Repulsion motor

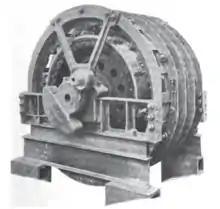
700 horsepower Brown-Boveri-Déri repulsion motor with 10 poles to be used with 12 kV, 16 2/3 Hz single phase current. Two of these motors were used in the French electric locomotive Midi E3301

A repulsion motor is a type of electric motor which runs on alternating current (AC). It was formerly used as a traction motor for electric trains (e.g. SR Class CP and SR Class SL electric multiple units) but has been superseded by other types of motors. Repulsion motors are classified as single phase motors.